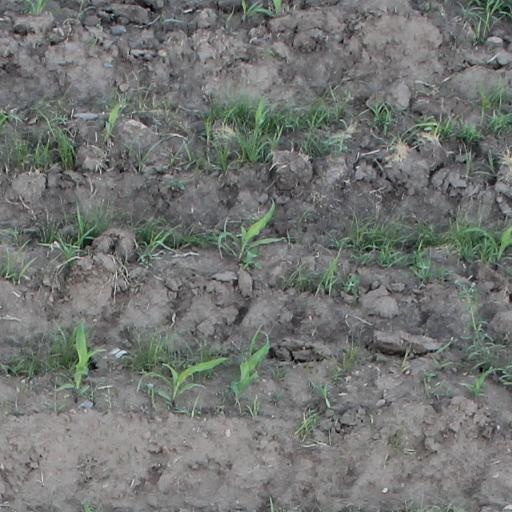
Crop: maize; corn